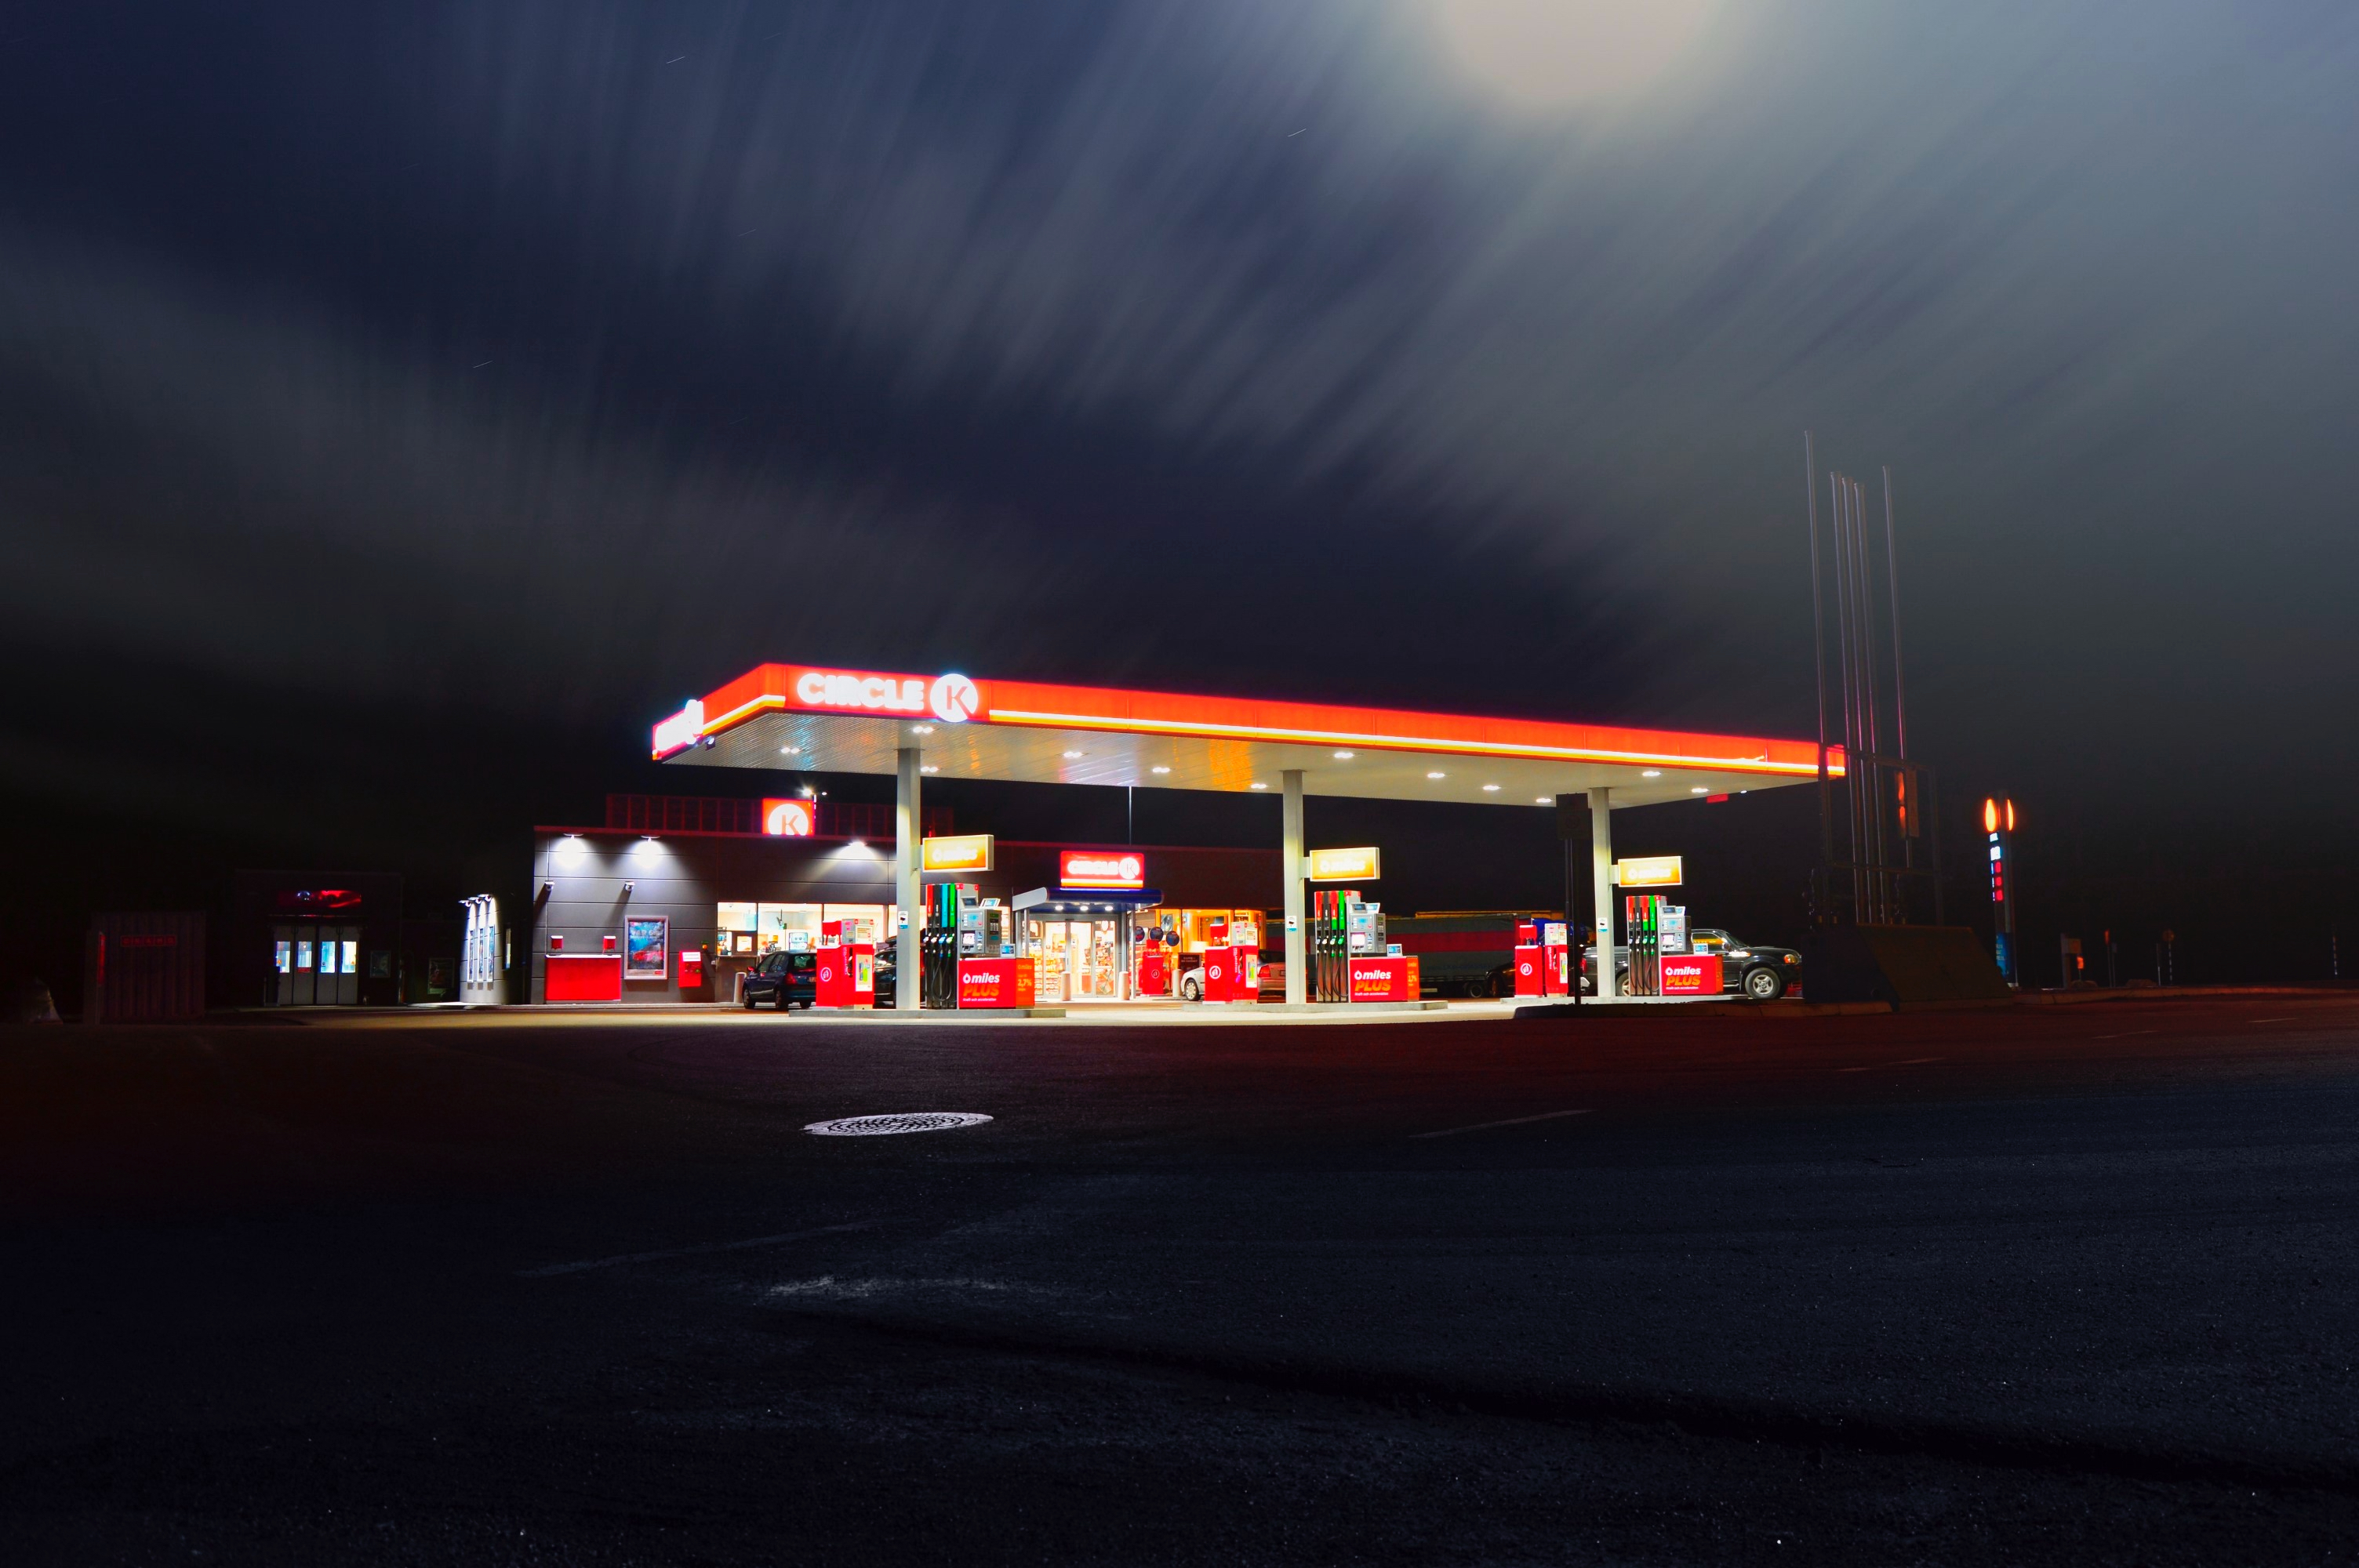
light, structure, night, transport, evening, gas station, lighting, stadium, long exposure, illuminated, filling station, sport venue, patrol station